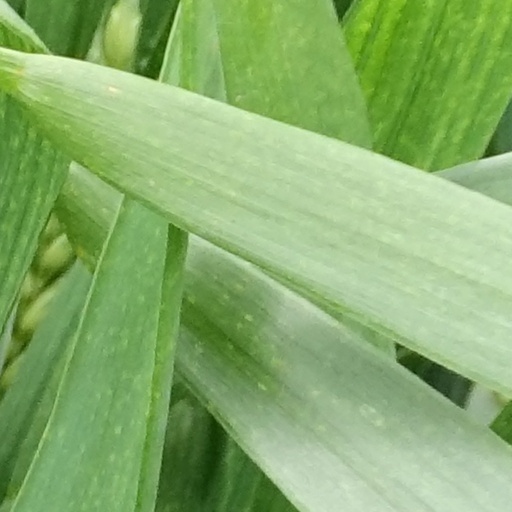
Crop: wheat